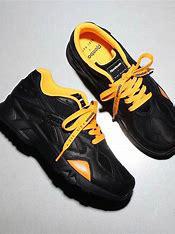
Brand: Reebok
Model: Aztrek